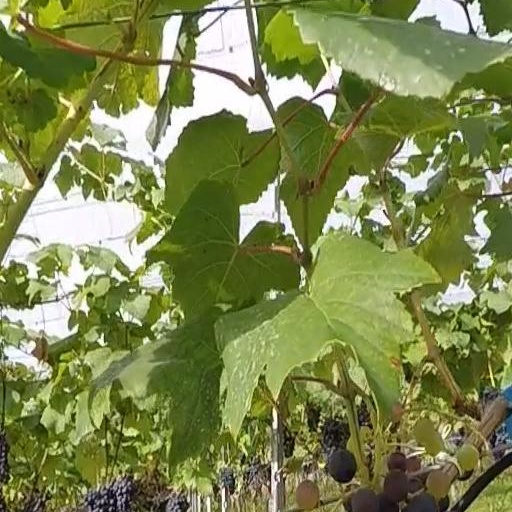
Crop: grape